Work design

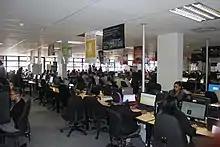
Call centre work is often characterised by restricted working conditions such as low autonomy, low task variety, and short task cycles. Consequently, turnover rates in call centres tend to be very high.

Hackman & Oldham's (1976) "job characteristics model" is generally considered to be the dominant motivational theory of work design. The model identifies five core job characteristics that affect five work-related outcomes (i.e. motivation, satisfaction, performance, and absenteeism and turnover) through three psychological states (i.e. experienced meaningfulness, experienced responsibility, and knowledge of results):